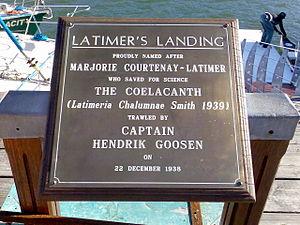
Marjorie Eileen Doris Courtenay-Latimer est la conservatrice du musée sud-africain qui en 1938 a présenté au monde l'existence du cœlacanthe, poisson que l'on croyait éteint depuis des millions d'années.